Fronton (court)

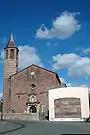
fronton at Ossès Church

The front wall of the first frontons in villages was usually the wall of a church. Because the games being played close by, several priests would play pelota along with the villagers and got to be well-known players and often served as referees in provincial or town competitions but were out of the picture when it turned into a commercialized sport. Because of the increasing popularity of the game, many churches put up signs forbidding pelota games on their porches. The games were also played in town halls, but when the game turned into a highly popular entertainment in the region, towns started to build special frontons in open-air or closed courts.